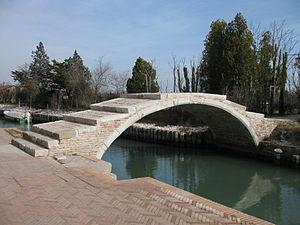
Torcello est une île située au nord de la lagune de Venise, en Italie.
Le pont du Diable est l'un des deux ponts de l'île de Torcello, dans la lagune de Venise.